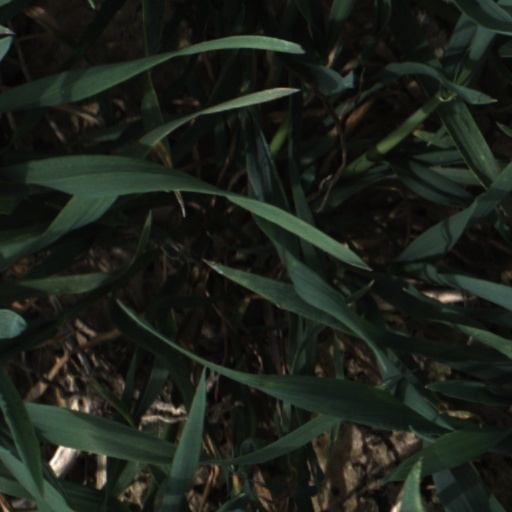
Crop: wheat